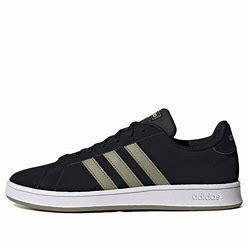
Brand: adidas
Model: NEO Grand Court Skate